Helena South-Central Historic District

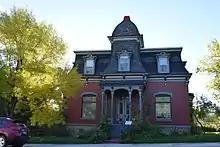
Martin M. Holter House

"The flamboyant Second Empire style is exceptionally well articulated in this grand residence showcasing the considerable talent of its builder and original owner, Martin M. Holter. One of few well-preserved examples of this style in Montana, the beautifully restored residence offers a glimpse into the 1870s when the style enjoyed short-term popularity and Rodney Street was the town's most fashionable neighborhood. Holter and his brother, Anton, were Norwegian immigrants who established Helena's first sawmill in 1865. By 1867, the successful brothers operated several Helena businesses including a distillery and grocery. Martin built this magnificent home in the late 1870s. The distinctive central tower, mansard roof with elaborately capped dormers and ornately decorated eaves are characteristics of this style. The arched, multi-paned Venetian windows lighting the beautiful, very tall double entry doors open to an interior that continues the outer grandeur. Original hand-grained wood finishes, extraordinarily high ceilings, a wide upstairs central hall and an elegant curved stairway contribute to an overall impression of great space and luxury."